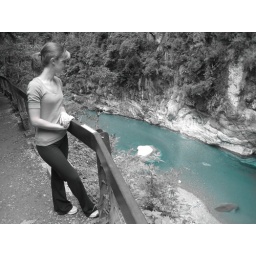
Pondering the blue river water in Taroko Gorge